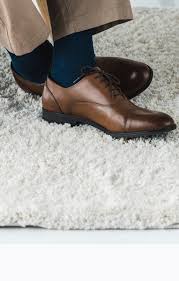
Label: Brogue